Big Brother (American TV series)

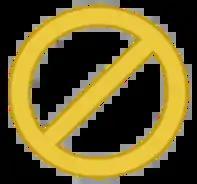
Power of Veto symbol, used since the show's third season

The Head of Household (HOH) competition, introduced in season 2, is held at the beginning of each week. The winner of the competition receives immunity from eviction and has the power to nominate two houseguests for eviction. They also receive other special privileges, including their own bedroom. The incumbent HOH is not allowed to compete in the following week's competition. Most competitions are either quiz-based, endurance-based, or skill-based. Some competitions are finished during the live eviction broadcast.